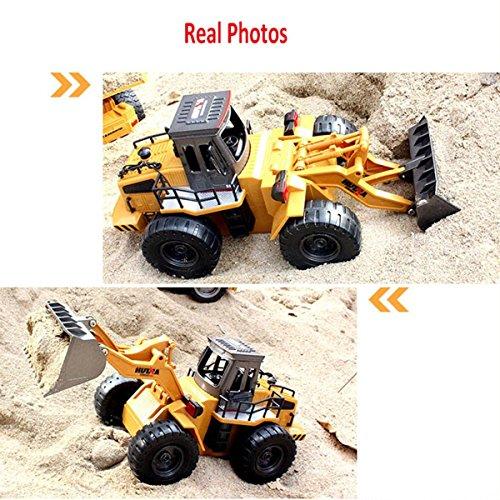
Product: Huina 2.4Ghz Radio Control Alloy 6 Channel 4 Wheel Excavator Remote Control High Simulation Truck
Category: Toys & Games | Kids' Electronics
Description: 2.4Ghz Full Function Radio Control Truck Support Multiplayer Playing.
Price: $37.99
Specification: ProductDimensions:14x6x7inches|ItemWeight:3.15pounds|ShippingWeight:3.15pounds(Viewshippingratesandpolicies)|ASIN:B01LXC61TY|Manufacturerrecommendedage:6yearsandup